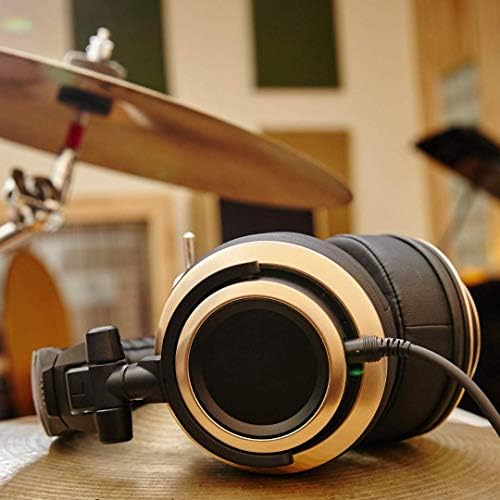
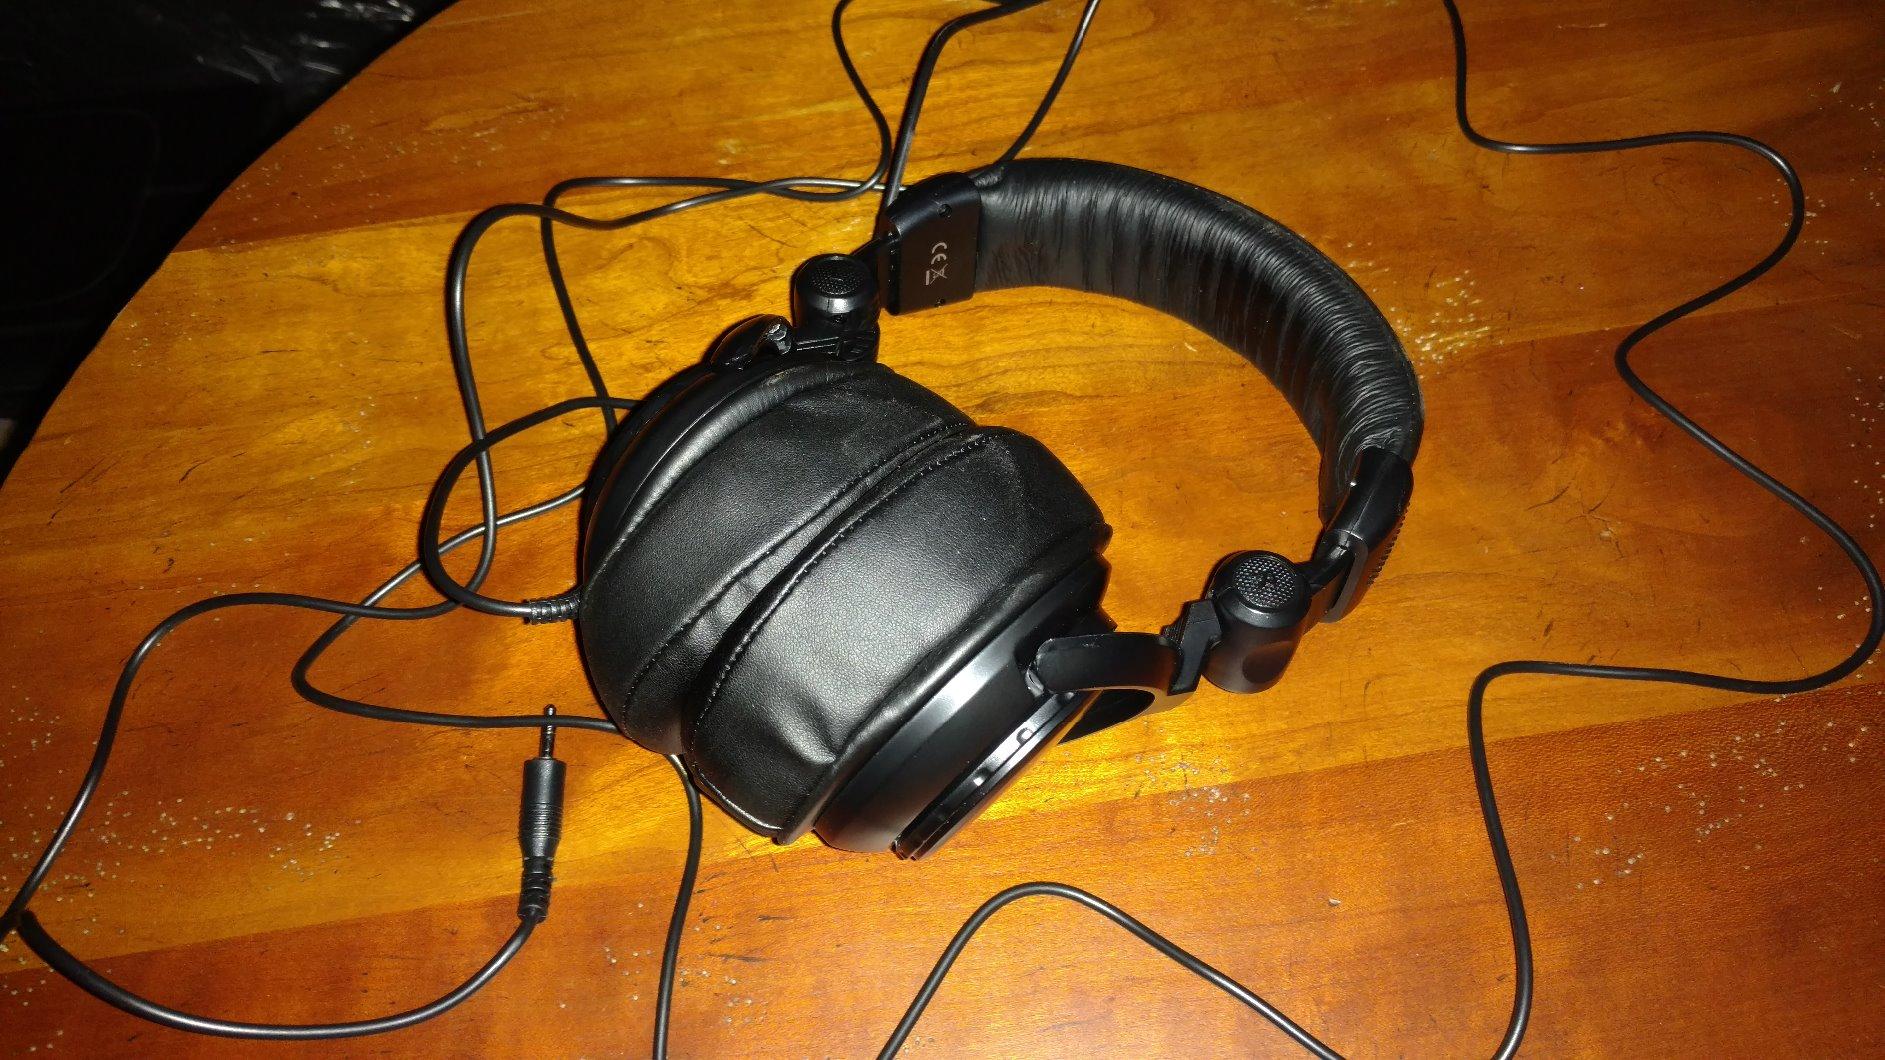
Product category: headphones
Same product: no